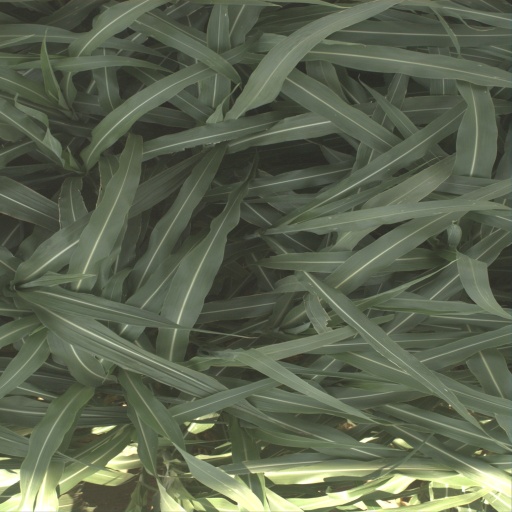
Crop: sorghum